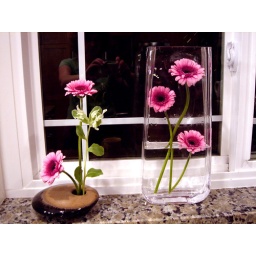
On a window sill in the kitchen